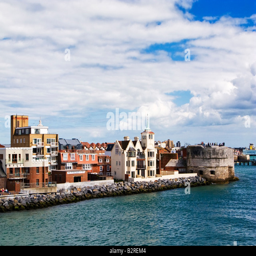
the part of walls at the entrance